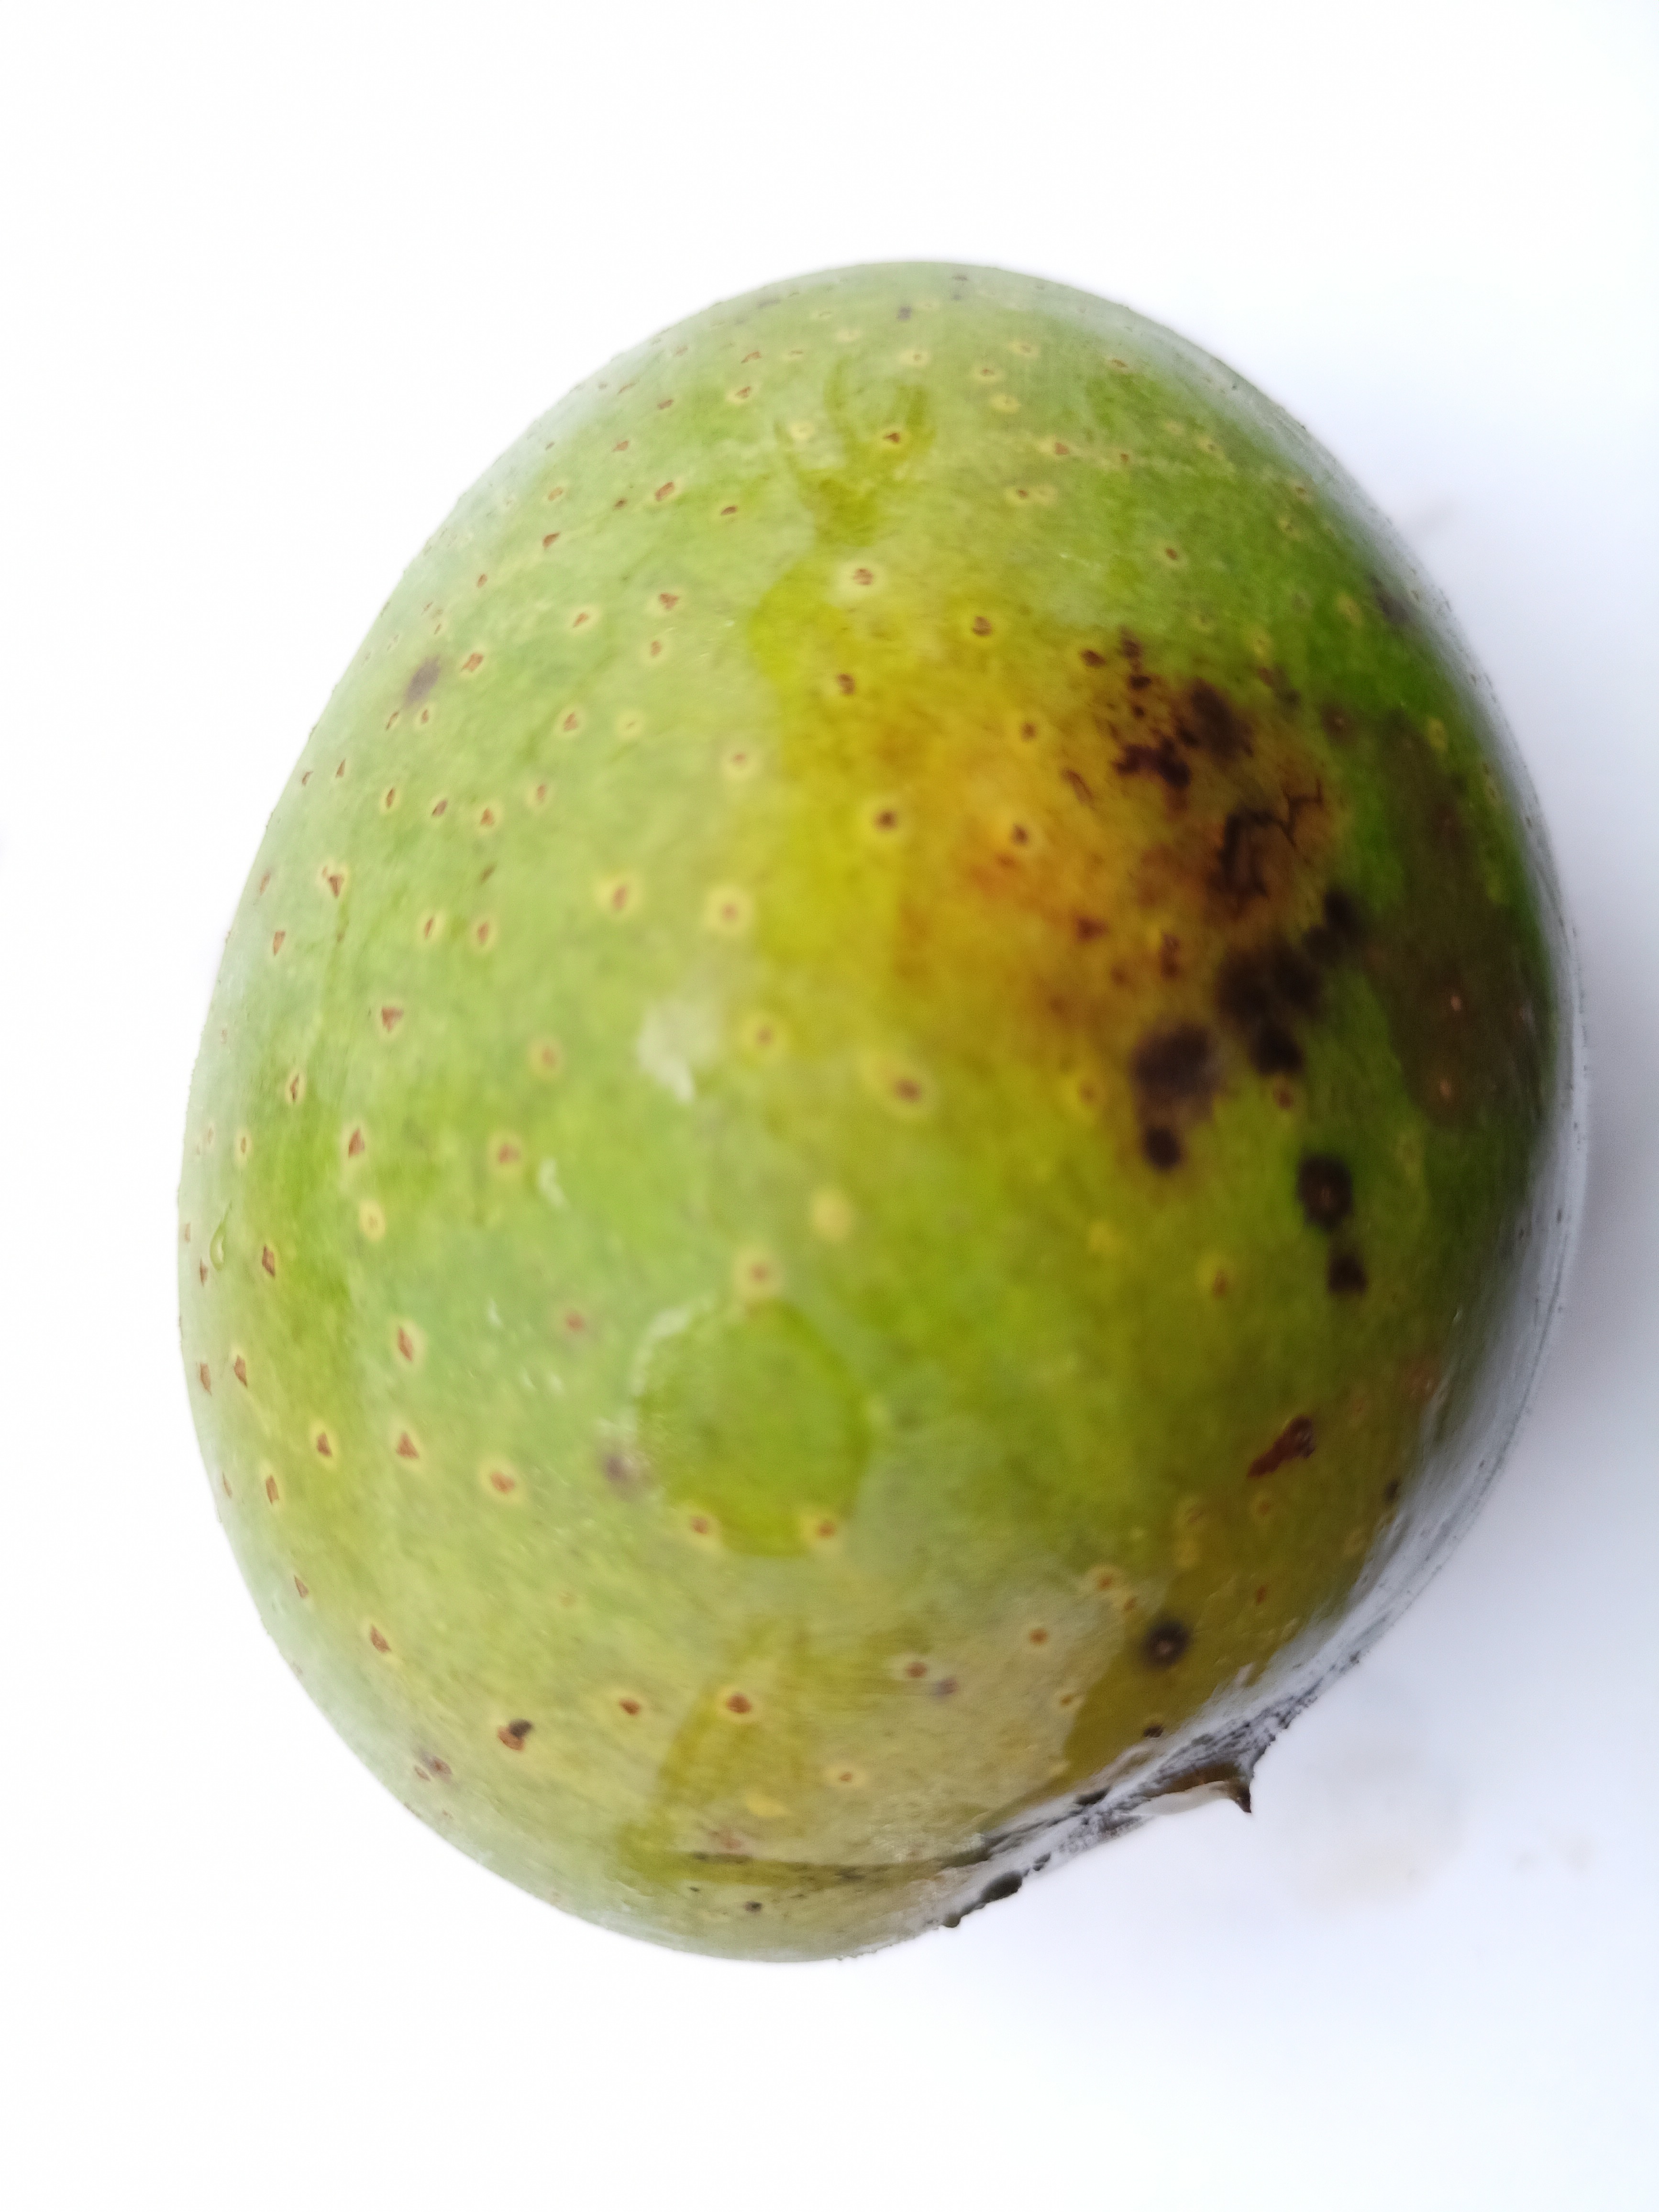
Mango variety: GopalBhog